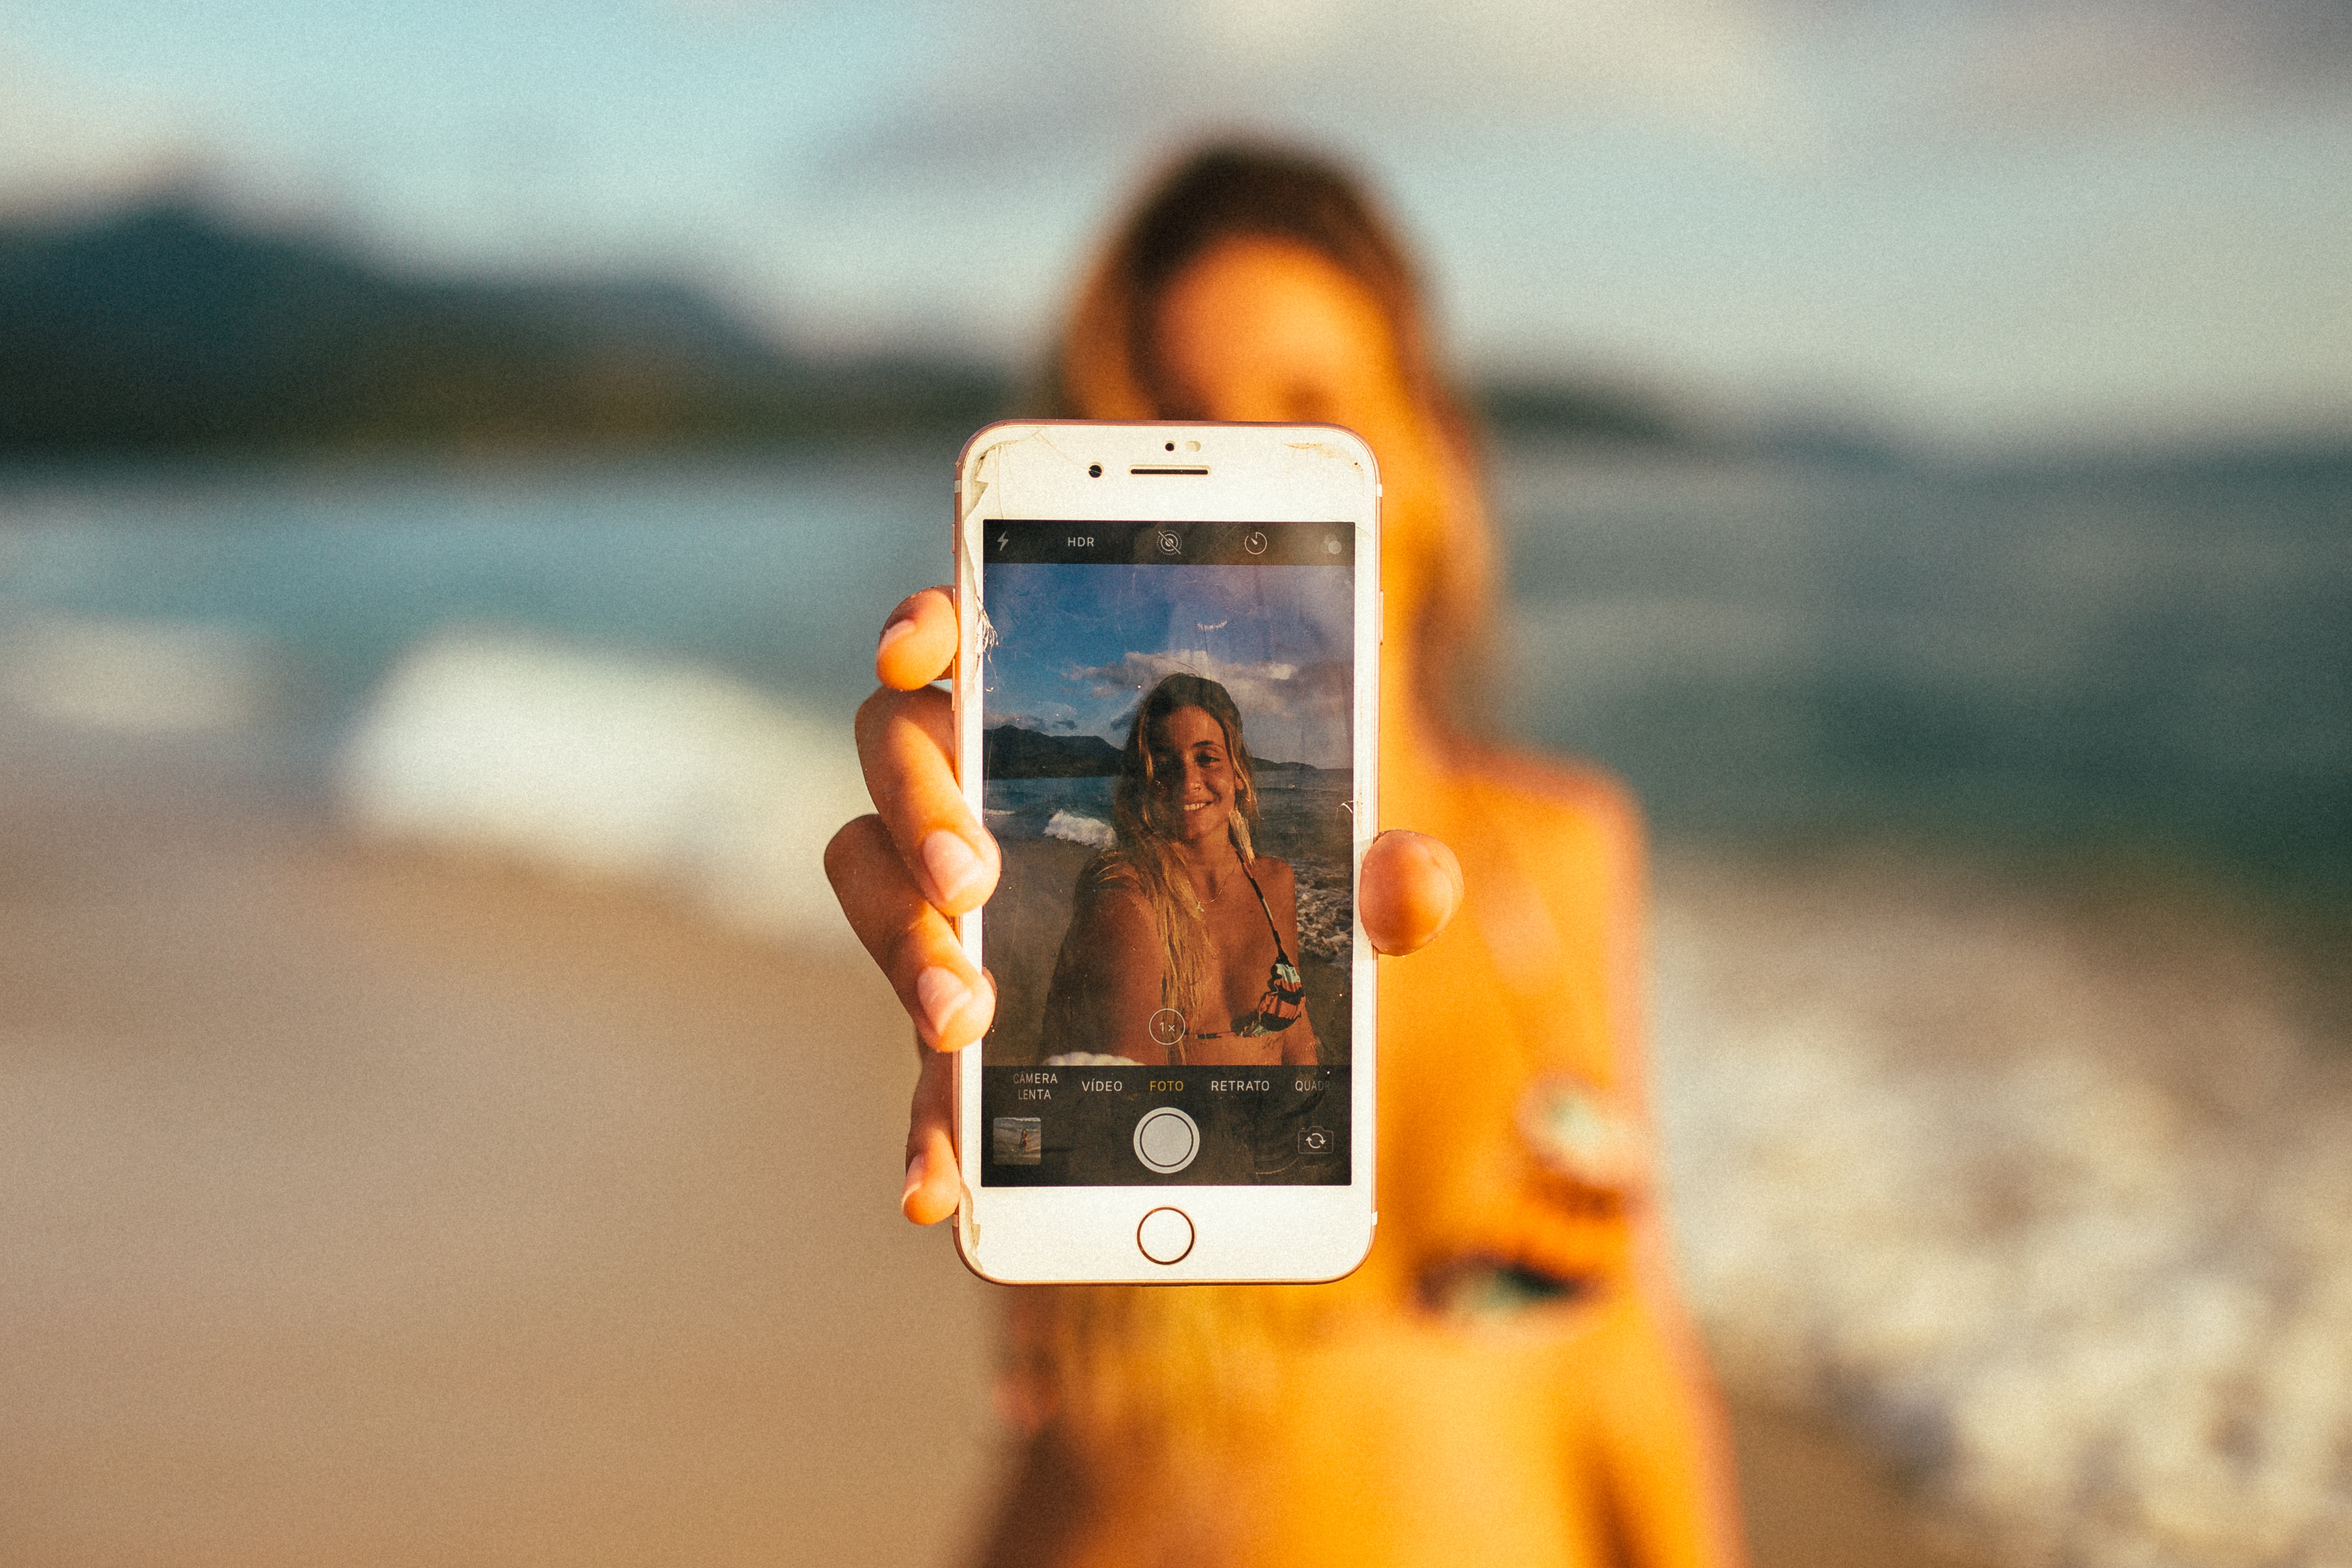
gadget, mobile phone, portable communications device, smartphone, communication device, technology, electronic device, sky, photography, selfie, feature phone, electronics, geological phenomenon, landscape, Colorfulness, vacation